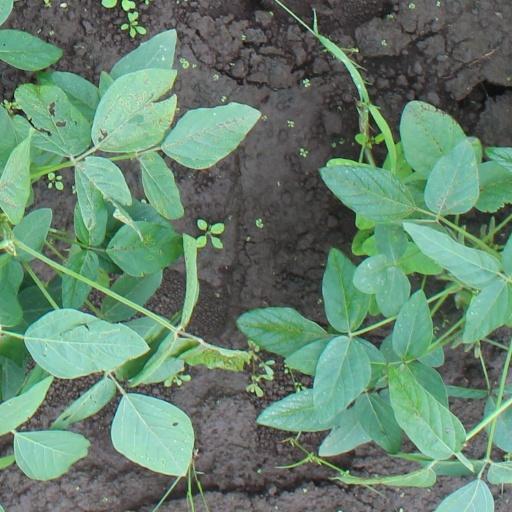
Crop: soybean